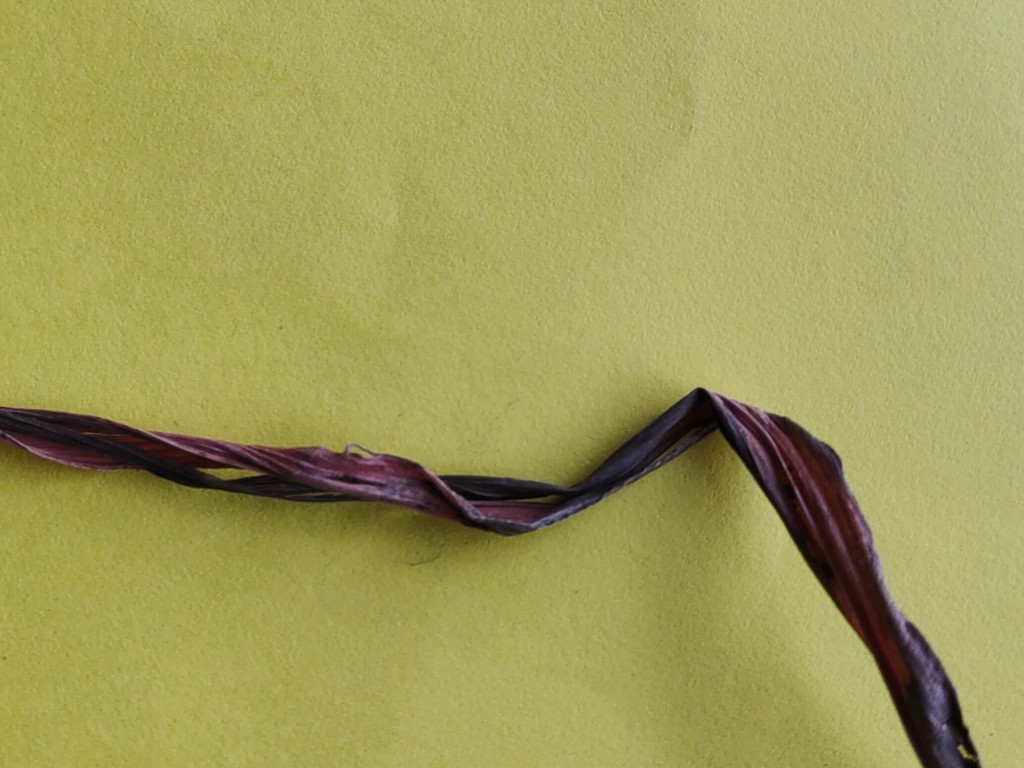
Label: Dried